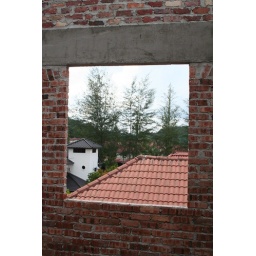
opening in a wall of contructed house in malaysia